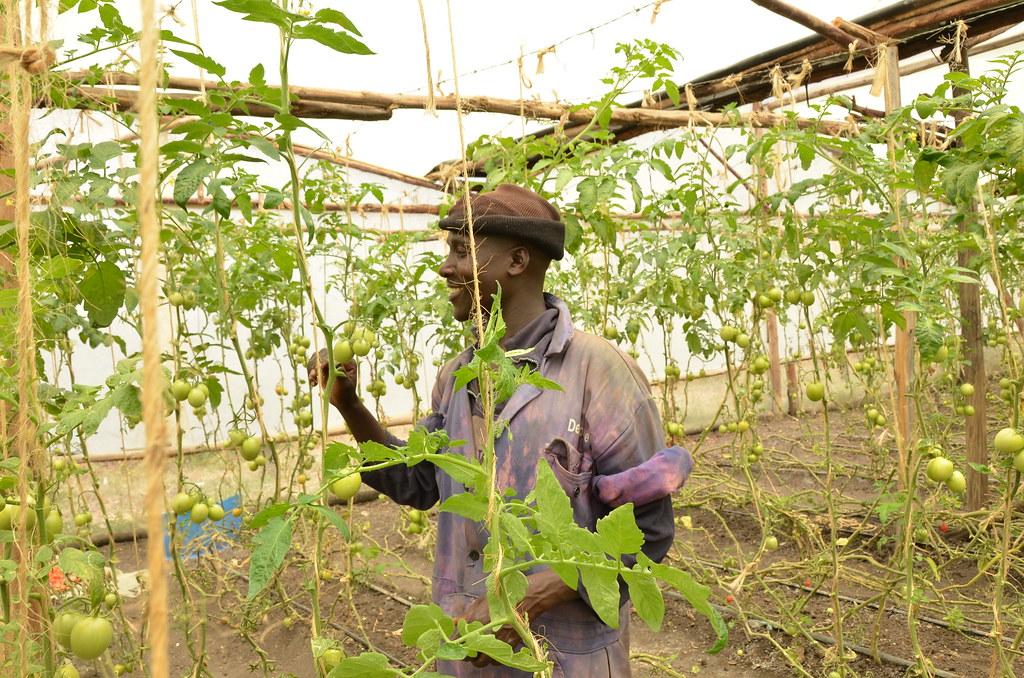
Mtu aliyevalia mavazi maalumu ya rangi ya bluu pamoja na kofia, aliopo katika eneo mfano wa kitalu ama bustani chenye miche iliyoota na kuchepua kwa rangi ya kijani kibichi, ikiashiria kuwa ni eneo linalotumika kwa ajili ya kilimo cha viwanda.